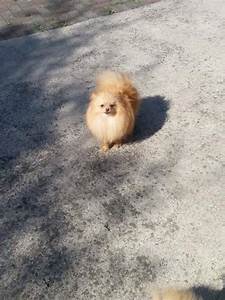
Label: cane